Ivan Johnson

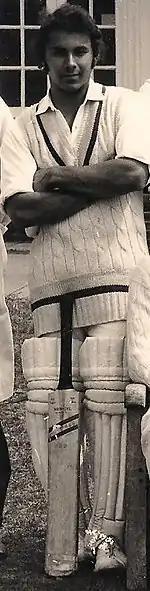
Johnson in 1971 after scoring 126 not out for Old Malvernians at Eastbourne College

Johnson's father, Basil L. I. Johnson, CBE DFM RAFVR was a World War II flight sergeant. In 1943 and 1944, Basil Johnson flew fifty war-time bombing missions in Avro Lancaster bomber aircraft for the Pathfinder (RAF) 156 squadron. He was the only black Bahamian to fly in the British Royal Air Force during World War II.